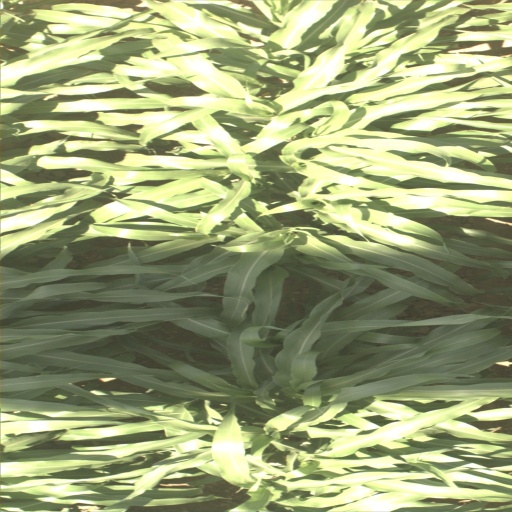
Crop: sorghum